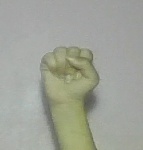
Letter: saad